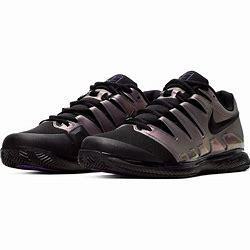
Brand: Nike
Model: Court Air Zoom Vapor X